Wilm Weppelmann

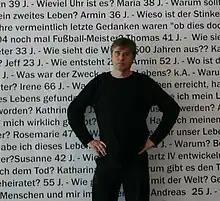
Wilm Weppelmann in front of his art installation „The Last Question“ Stuttgart Germany 2005

Wilm Weppelmann (17 April 1957 – 5 November 2021) was a German artist, conceptual artist, garden artist, photographer and writer based in Münster Germany, with extensive solo exhibitions (Town Museum Münster, Museum for Sepulchral Culture Kassel, etc.) concerning the boundaries of human existence. Since 2005, Weppelmann has focused primarily on the meaning of garden culture and its role in the development of human existence.